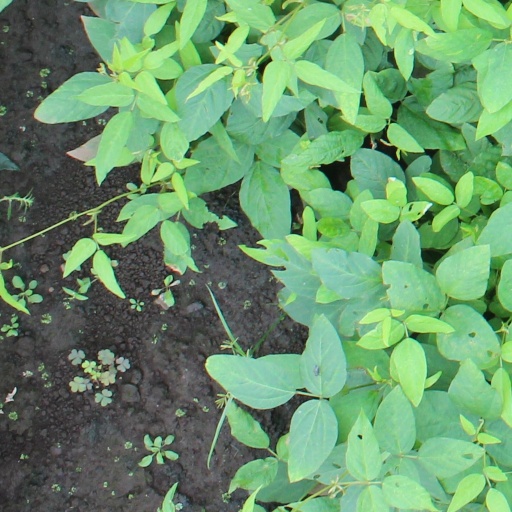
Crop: soybean